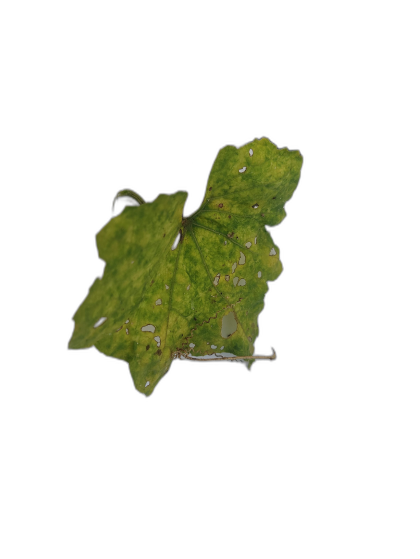
Crop: Zucchini
Label: Anthracnose